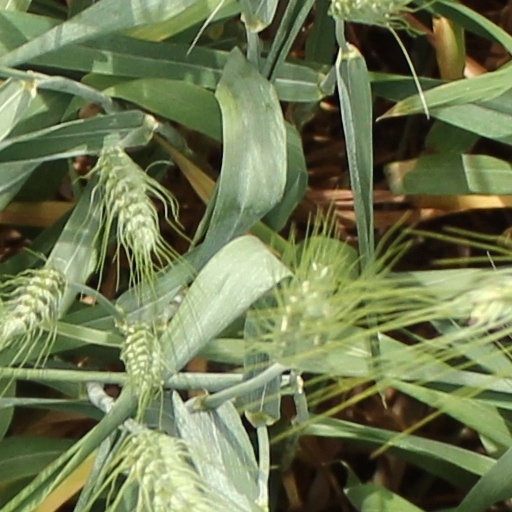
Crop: wheat